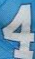
Number: 4